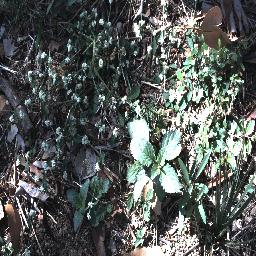
Label: snake_weed